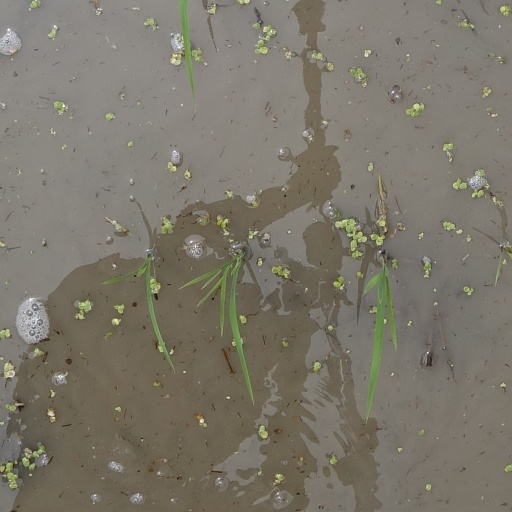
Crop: rice